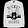
Label: Pullover